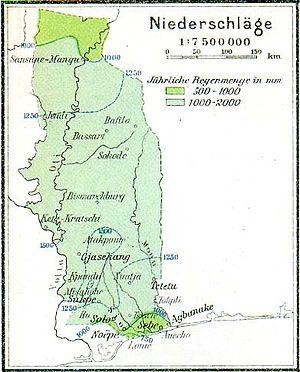
L'empire colonial allemand fut fondé après l'unification de la nation allemande en 1871 et la naissance de l'Empire allemand. Il cessa d'exister après la Première Guerre mondiale.